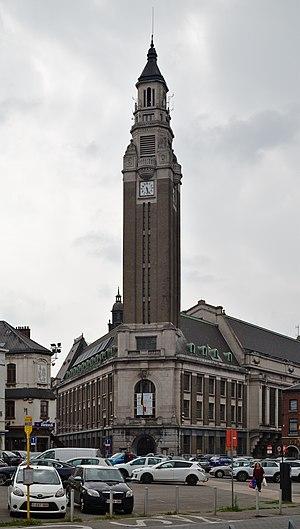
Beffroi de Charleroi vu depuis la place du Manège This photo of immovable heritage has been taken in the Walloon Region This place is a UNESCO World Heritage Site, listed as Beffrois de Belgique et de France. العربية
Charleroi est une ville francophone de Belgique, située en Région wallonne, province de Hainaut, sur la Sambre. C'est le chef-lieu de l'arrondissement administratif de Charleroi englobant 14 communes sur une superficie totale de 554,55 km².